Gometra

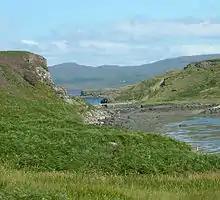
Bridge connecting Gometra on left to Ulva on right

The island is agricultural, formerly growing grain for the Iona Abbey. Once home to a population of over a hundred, it is now down to a tight-knit community of a handful of people, up to a thousand blackface sheep, highland cattle, pigs, horses, a flock of feral goats, and red deer. Historical sites on the island include settlements, a burial ground, and the remains of two duns. It has no ferry. One of the few services it does have is a weekly postal service; Gometra issues its own local carriage stamps.